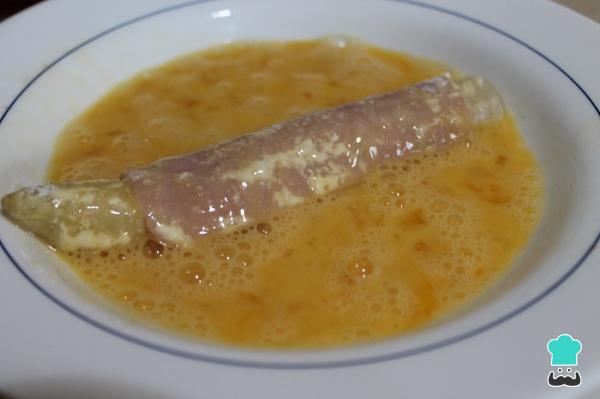
Pasamos los espárragos rebozados por el huevo batido.